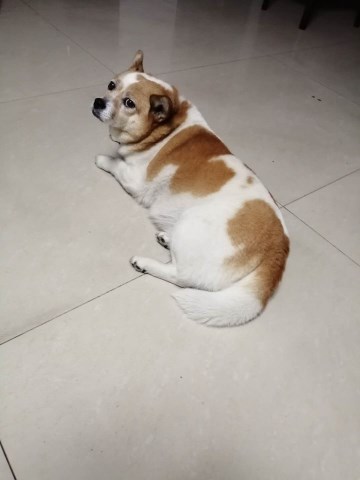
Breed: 806-n000129-papillon